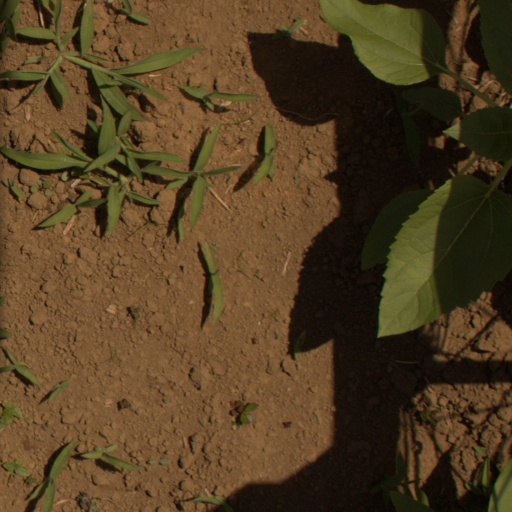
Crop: Jerusalem artichoke